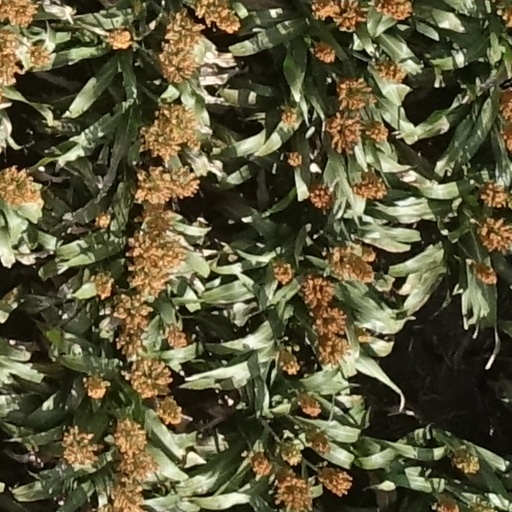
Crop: sorghum